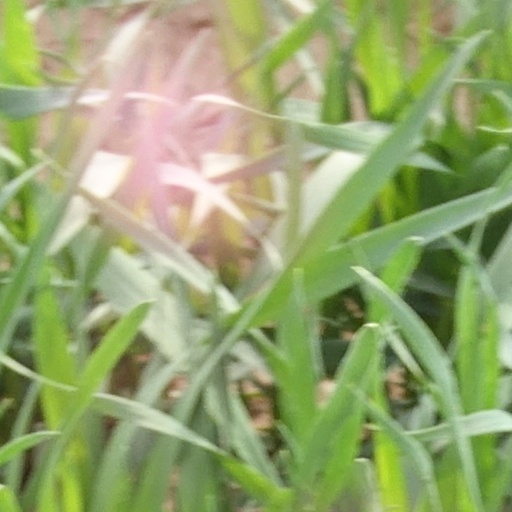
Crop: wheat